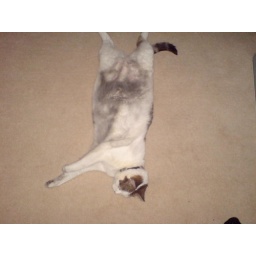
The day the cat got under the floor boards